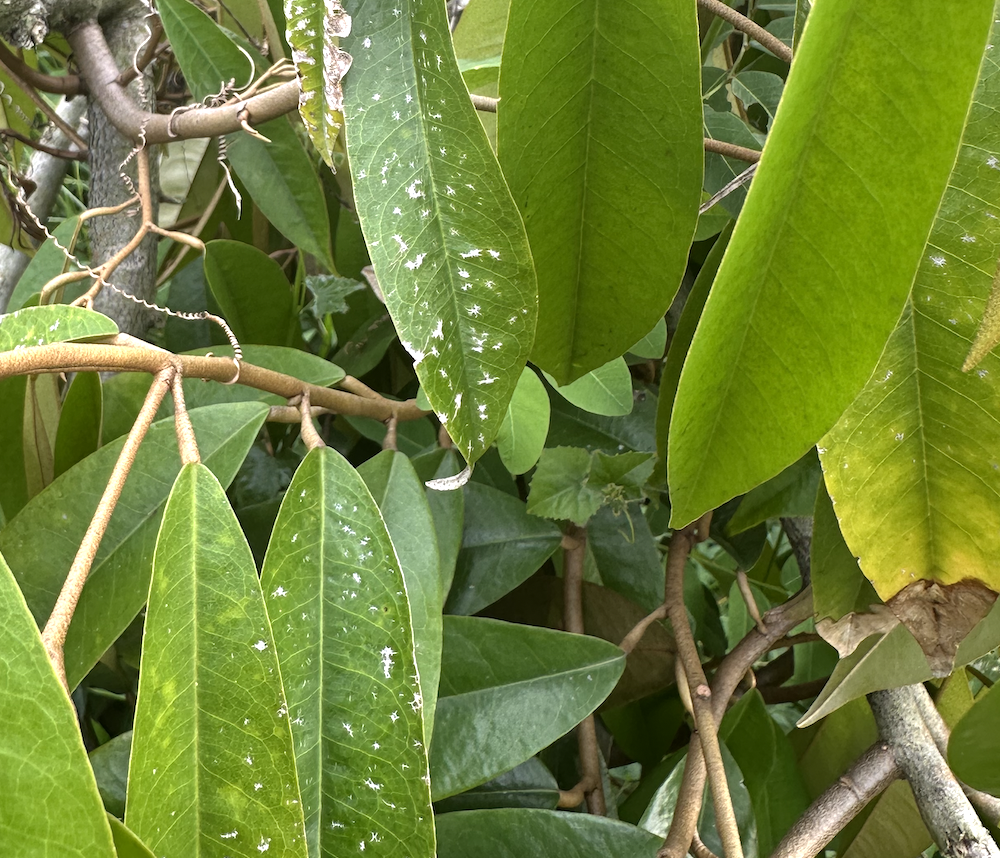
Label: mealybug_infestation